Michael Fassbender

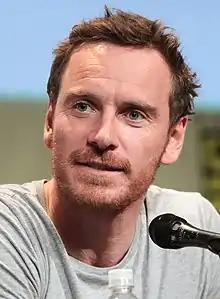
Fassbender in 2015

Michael Fassbender (born 2 April 1977) is a German-Irish actor. His accolades include nominations for two Academy Awards, four British Academy Film Awards and three Golden Globe Awards. In 2020, he was listed at number nine on "The Irish Times" list of Ireland's greatest film actors.